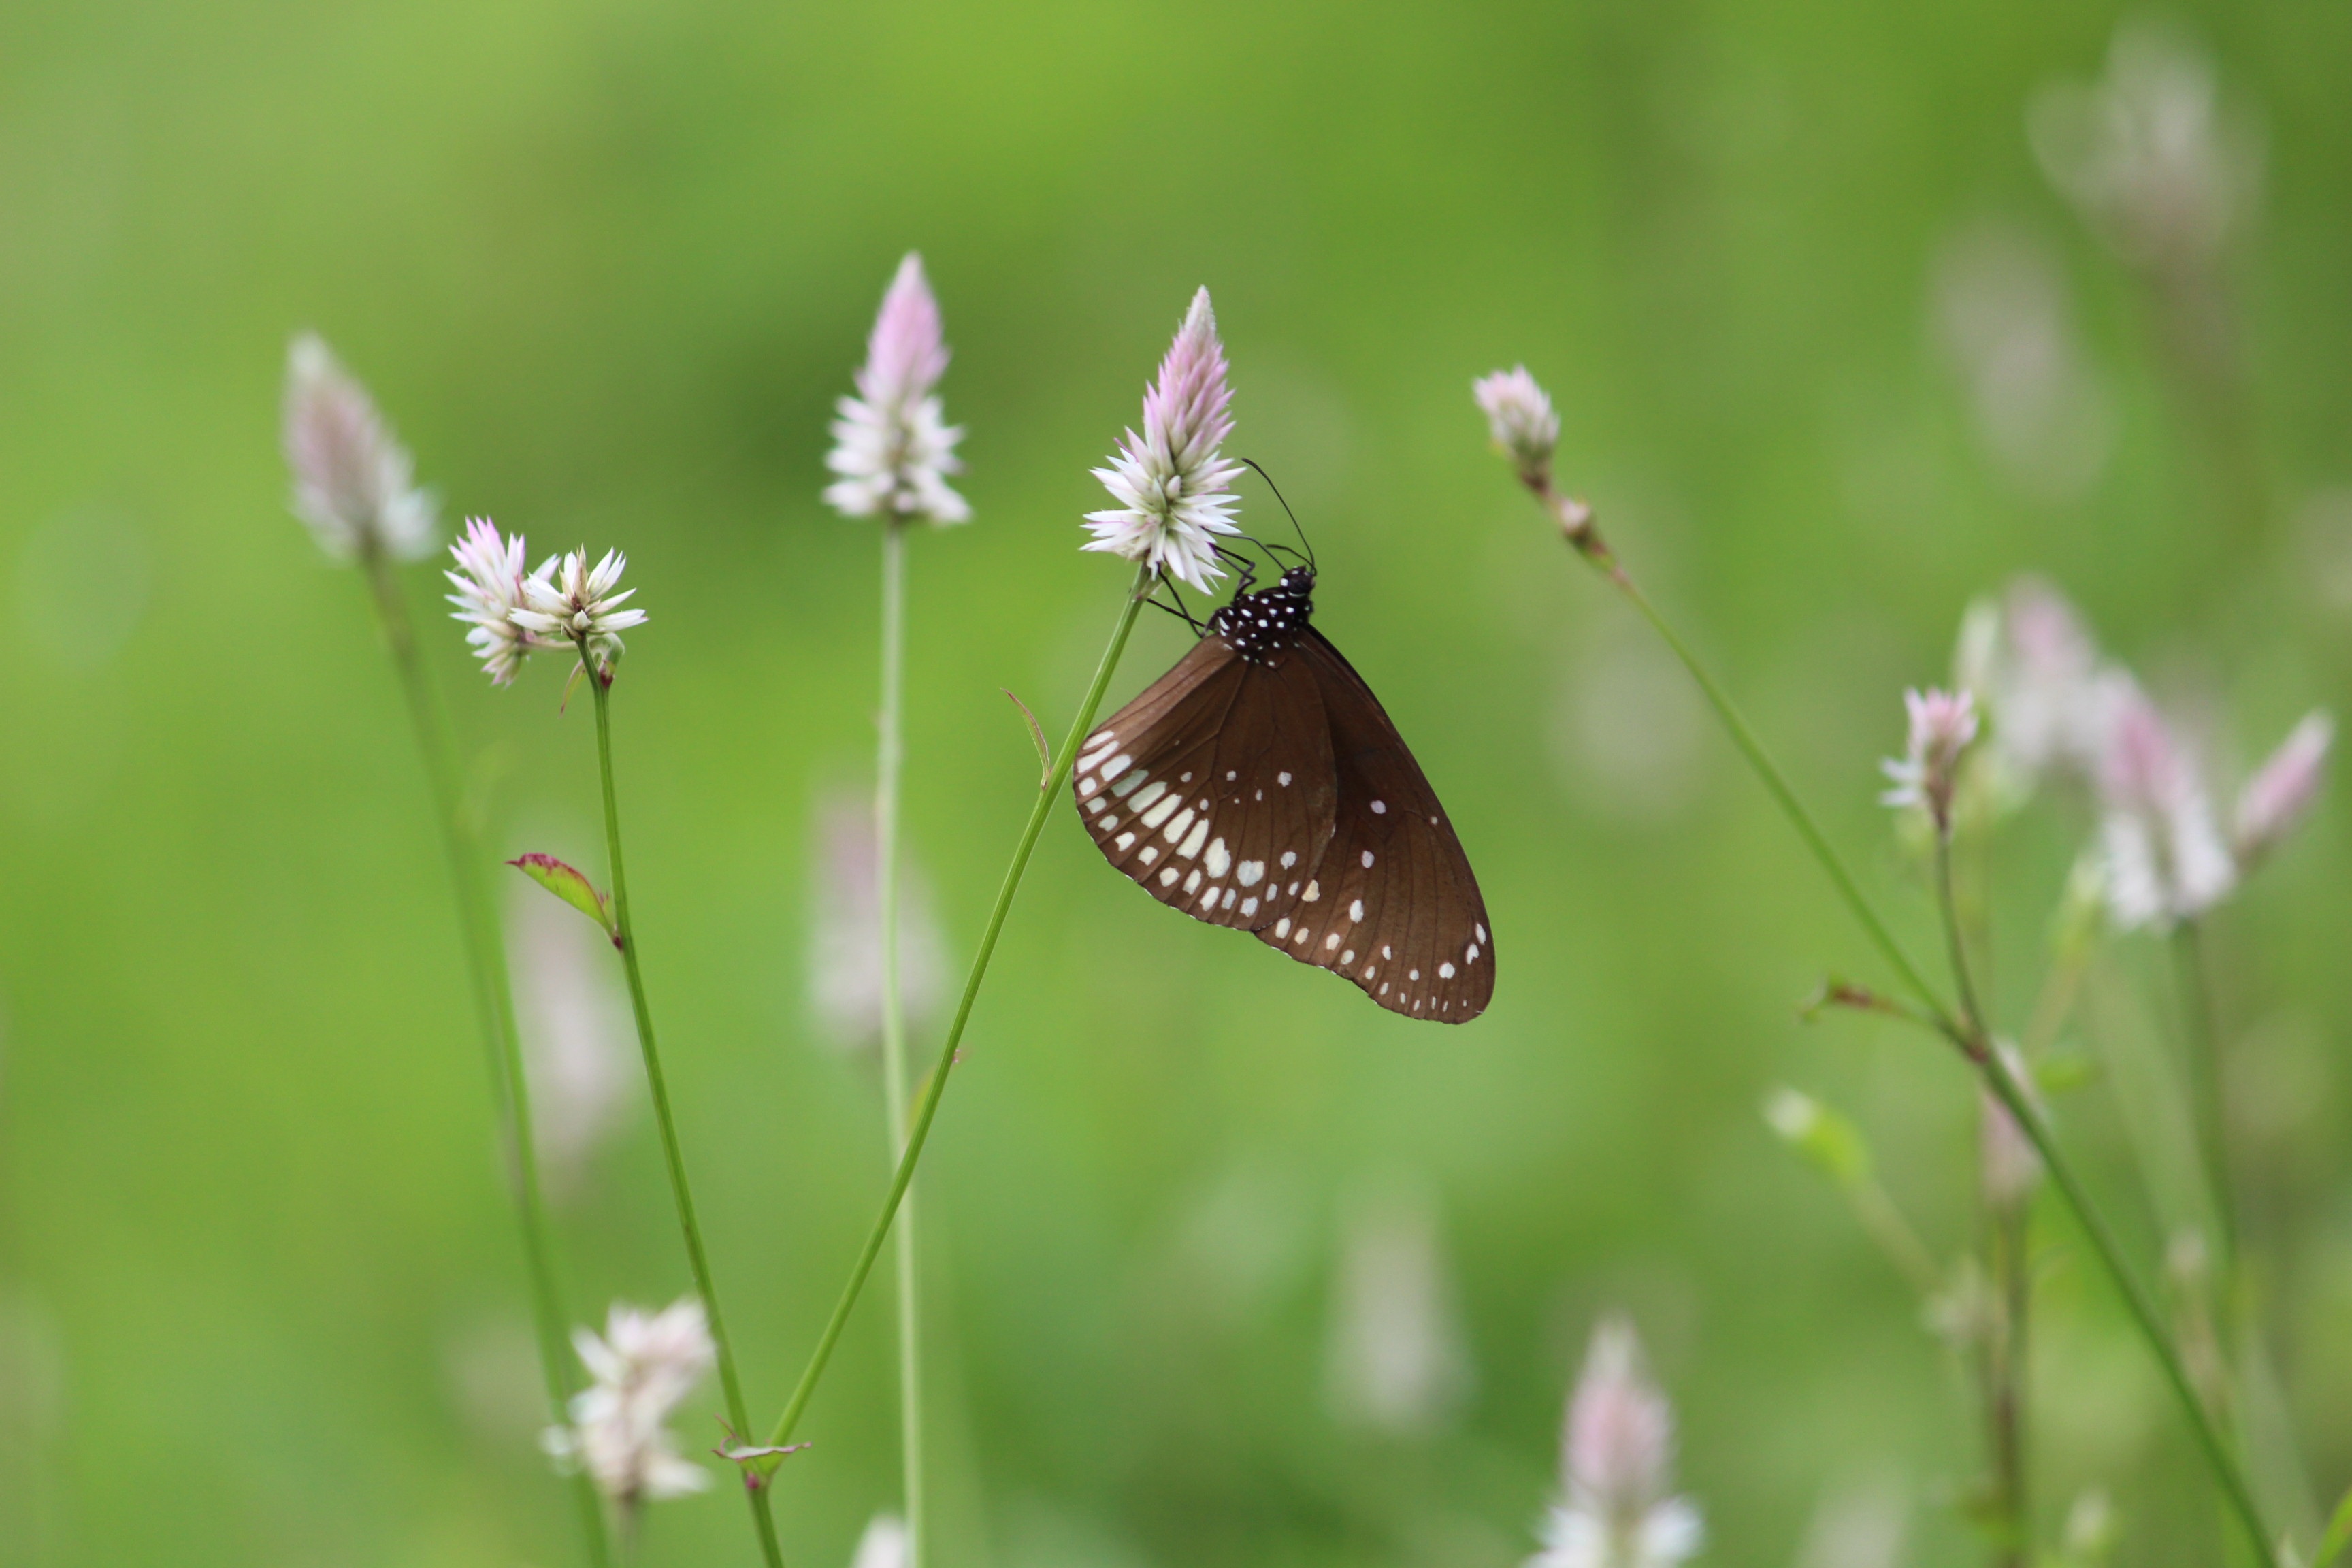
nature, flower, animal, summer, wildlife, insect, natural, ladybug, moth, butterfly, colorful, garden, invertebrate, caterpillar, bee, dragonfly, ant, mosquito, grasshopper, beetle, mite, nectar, cockroach, pieridae, aphid, flea, macro photography, gnat, pollinator, moths and butterflies, lycaenid, brush footed butterfly, fruit fly